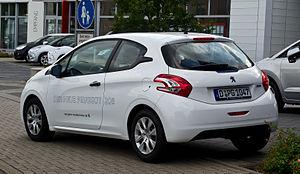
La Peugeot 208 I est une automobile conçue par le constructeur Peugeot pour succéder à la 207 sur le segment B. Le projet 208 a débuté à la fin 2007, les premières photos officielles de la 208 sont dévoilées le 2 novembre 2011 et la présentation du modèle dans le détail a lieu au Salon international de l'automobile de Genève en mars 2012, pour une commercialisation le 29 mars 2012. De 2013 à 2018, elle est la deuxième voiture la plus vendue en France, derrière la Renault Clio IV, qu'elle finit par dépasser en 2019.